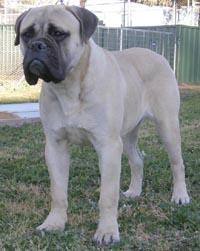
bull_mastiff